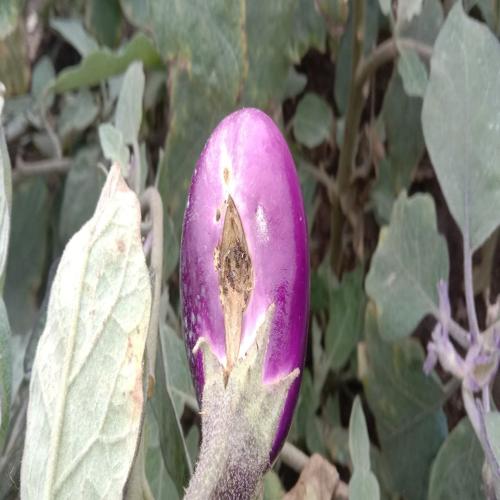
Label: Brinjal Fruit Creaking